Camp Camp

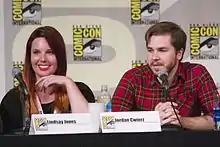
Lindsay Jones, the star of "RWBY", with Jordan Cwierz, co-creator of "Camp Camp".

On April 1, 2016, Rooster Teeth announced "Camp Camp" with a trailer that aired on their website and YouTube. The series premiered on June 10, 2016, as part of Rooster Teeth's "Summer of Animation" promotion, airing on Fridays for Rooster Teeth FIRST members and Saturdays for site members. The show was created by Jordan Cwierz and Miles Luna. The first season was extended by two episodes due to positive reception, for a total of 12 episodes in its first season. "Camp Camp" composer is Benjamin Zecker, with Miles Luna writing the outlines for "The Camp Camp Theme Song Song" and "Better Than You". A second season premiered on June 9, 2017, with the DVD/Blu-ray combo pack of the first two seasons were released on May 22, 2018, and its third season premiering on May 25. Its fourth season was announced on May 20, 2019, and premiered on the Rooster Teeth website on June 1, 2019. On May 11, 2022, studio and streaming network FilmRise acquired the exclusive streaming rights for "Camp Camp" for its digital native content division. On July 7, 2023, at Rooster Teeth's annual convention RTX, at which aired a special new episode of "Camp Camp", it was announced that "Camp Camp" would be returning for a fifth season that premiered on March 1, 2024. On March 6, 2024, following the "Camp Camp" fifth season premiere, Rooster Teeth announced that the company had been shut down by Warner Bros. Discovery, with only four episodes of the fifth season of "Camp Camp" ultimately being completed, the last of which aired March 22, 2024.